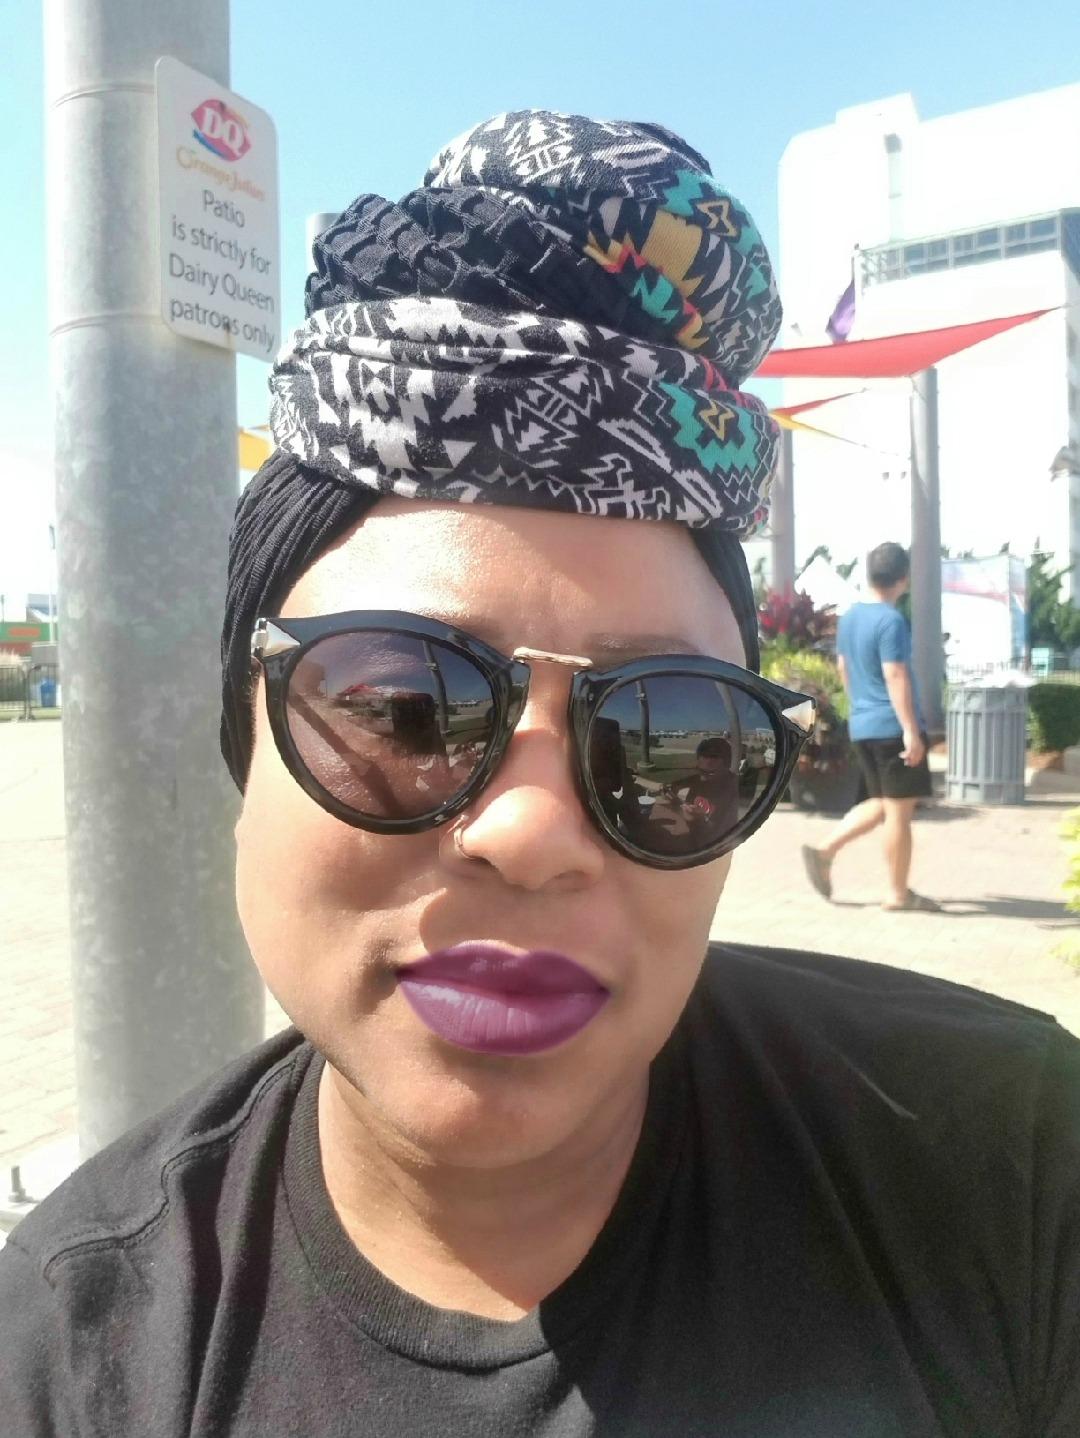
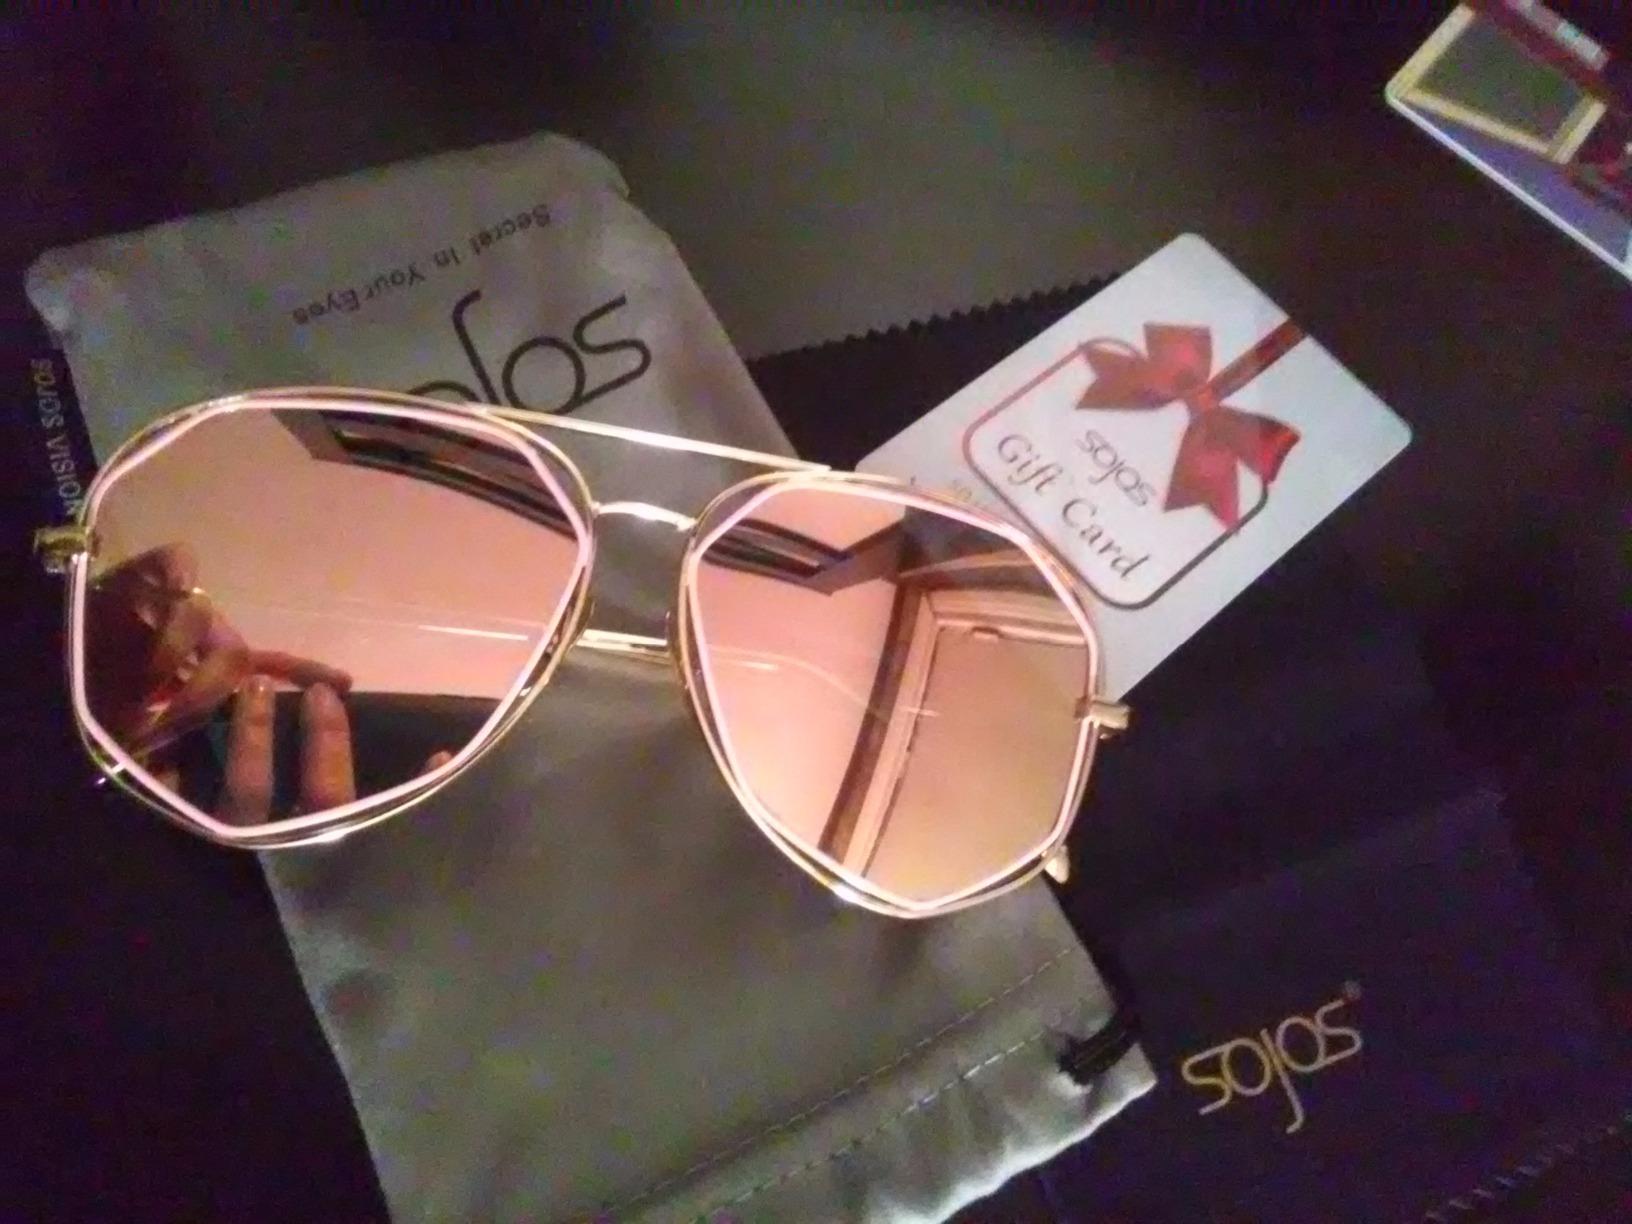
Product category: accessories_sunglasses
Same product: no